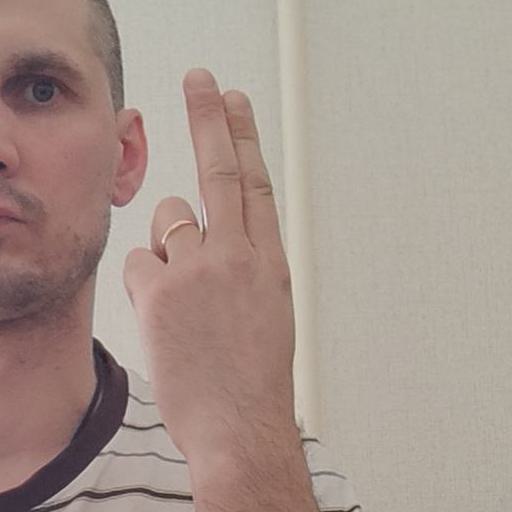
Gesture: two_up_inverted